Great Smoky Mountains

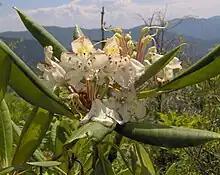
Rhododendron atop the Ben Parton Lookout

Many wildflowers grow in mountains and valleys, including bee balm, Solomon's seal, Dutchman's breeches, various trilliums, the Dragon's Advocate and even hardy orchids. There are two native species of rhododendron in the area. The catawba rhododendron has purple flowers in May and June, while the rosebay rhododendron has longer leaves and white or light pink blooms in June and July.